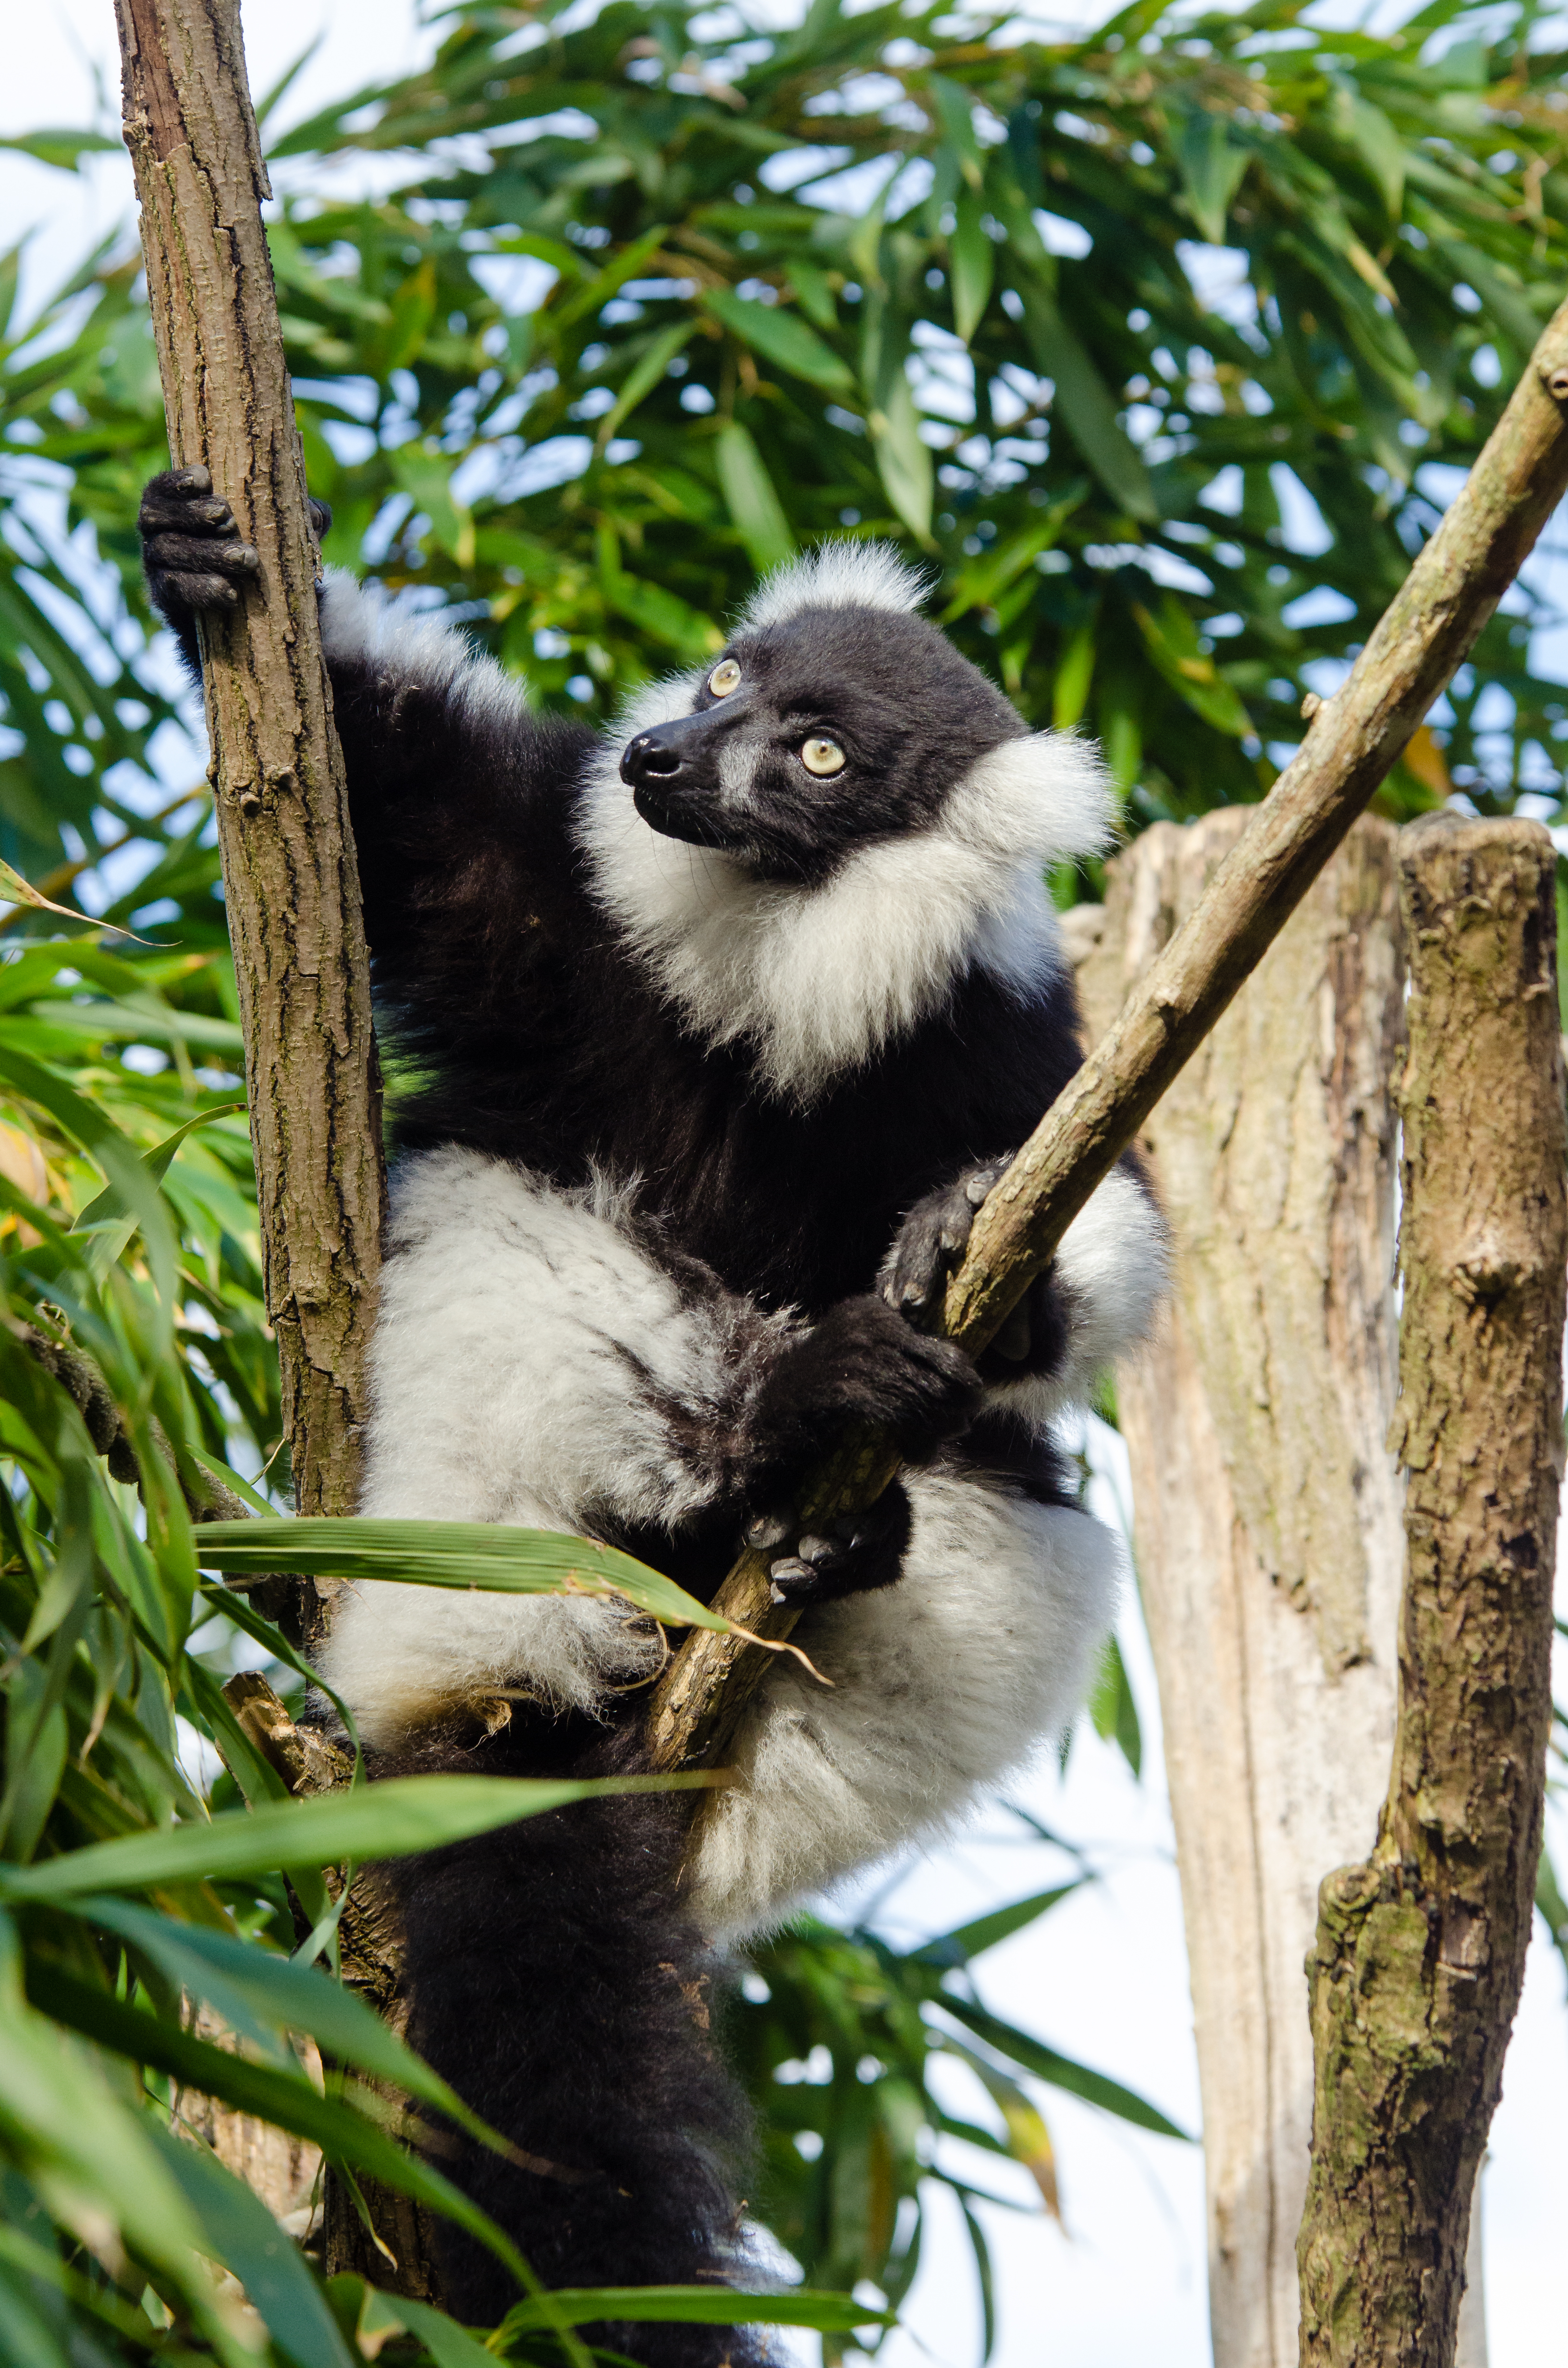
branch, wildlife, zoo, mammal, fauna, primate, gibbon, vertebrate, lemur, giant panda, new world monkey